Facundo

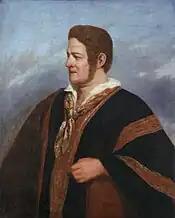
Portrait of Rosas by Raymond Monvoisin

According to Latin American historian John Lynch, Juan Manuel de Rosas was "a landowner, a rural "caudillo", and the dictator of Buenos Aires from 1829 to 1852". He was born into a wealthy family of high social status, but Rosas's strict upbringing had a deep psychological influence on him. Sarmiento asserts that because of Rosas's mother, "the spectacle of authority and servitude must have left lasting impressions on him". Shortly after reaching puberty, Rosas was sent to an "estancia" and stayed there for about thirty years. In time, he learned how to manage the ranch and he established an authoritarian government in the area. While in power, Rosas incarcerated residents for unspecified reasons, acts which Sarmiento argues were similar to Rosas's treatment of cattle. Sarmiento argues that this was one method of making his citizens like the "tamest, most orderly cattle known".